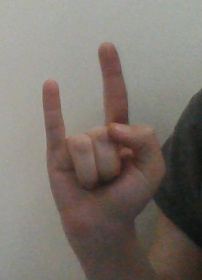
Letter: la